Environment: real
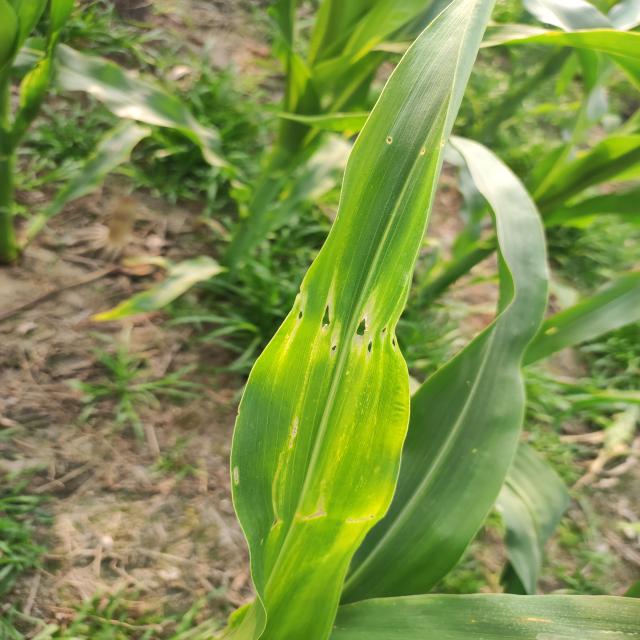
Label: fall_armyworm